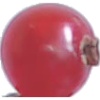
Label: redcurrant